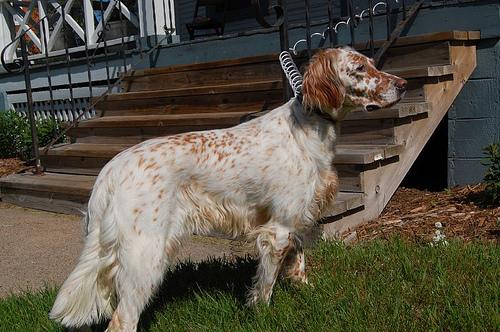
Breed: english setter